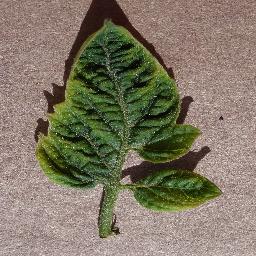
Label: Tomato___Tomato_Yellow_Leaf_Curl_Virus